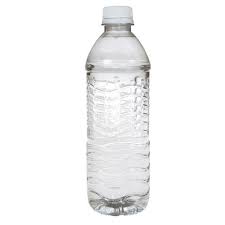
Waste category: plastic